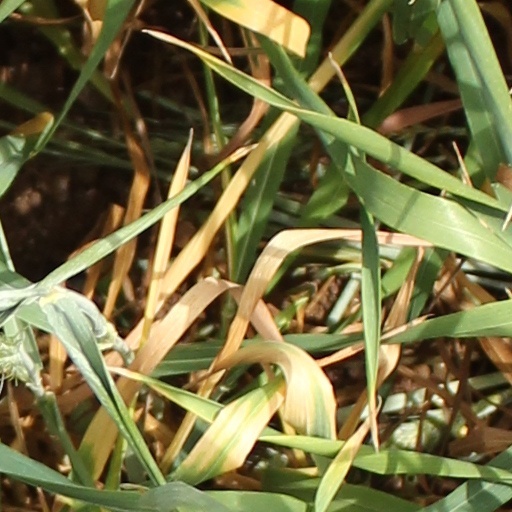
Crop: wheat